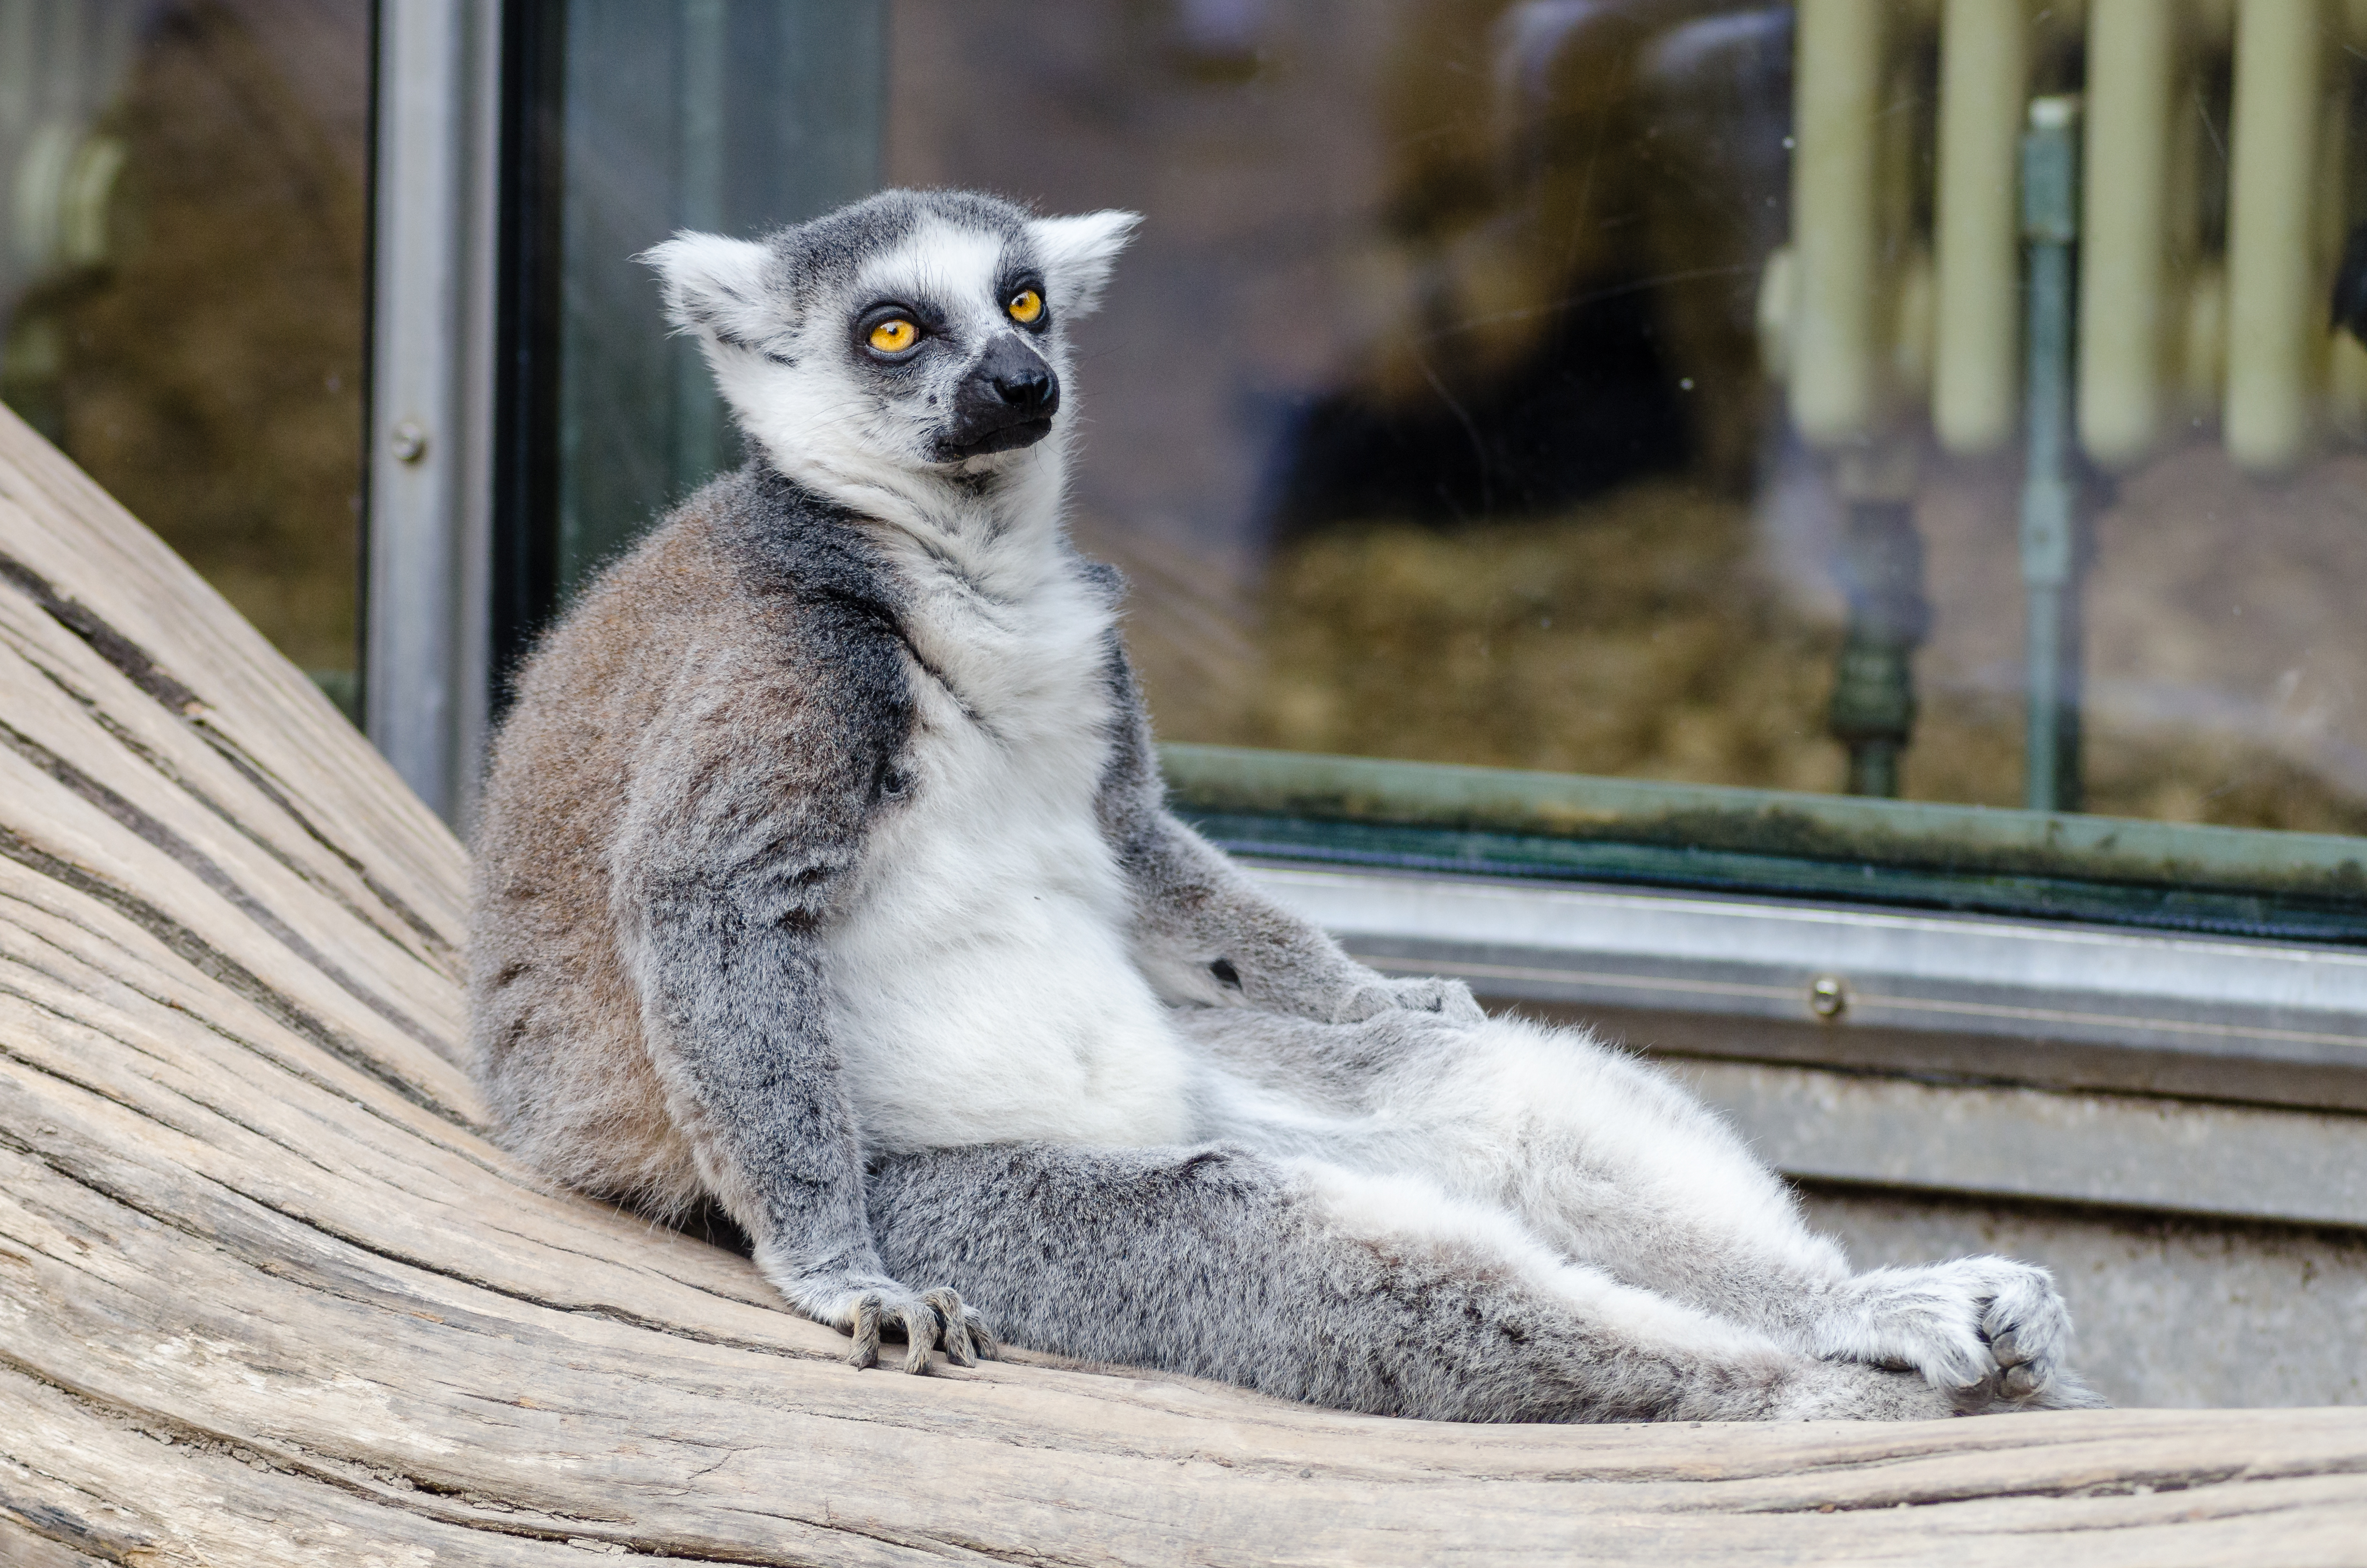
animal, wildlife, zoo, mammal, fauna, primate, madagascar, vertebrate, lemur